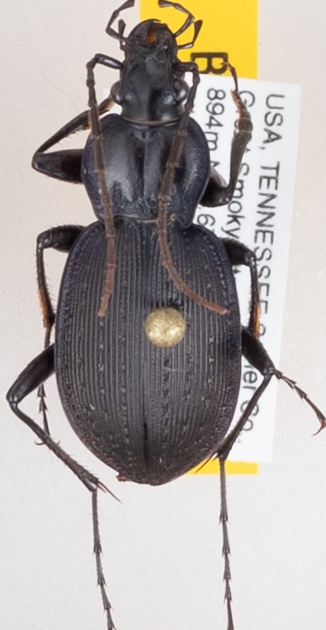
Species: Carabus goryi
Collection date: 2017-04-18
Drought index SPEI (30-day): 0.096
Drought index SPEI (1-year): -1.45
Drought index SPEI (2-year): -1.01